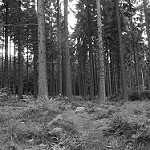
Label: B & W